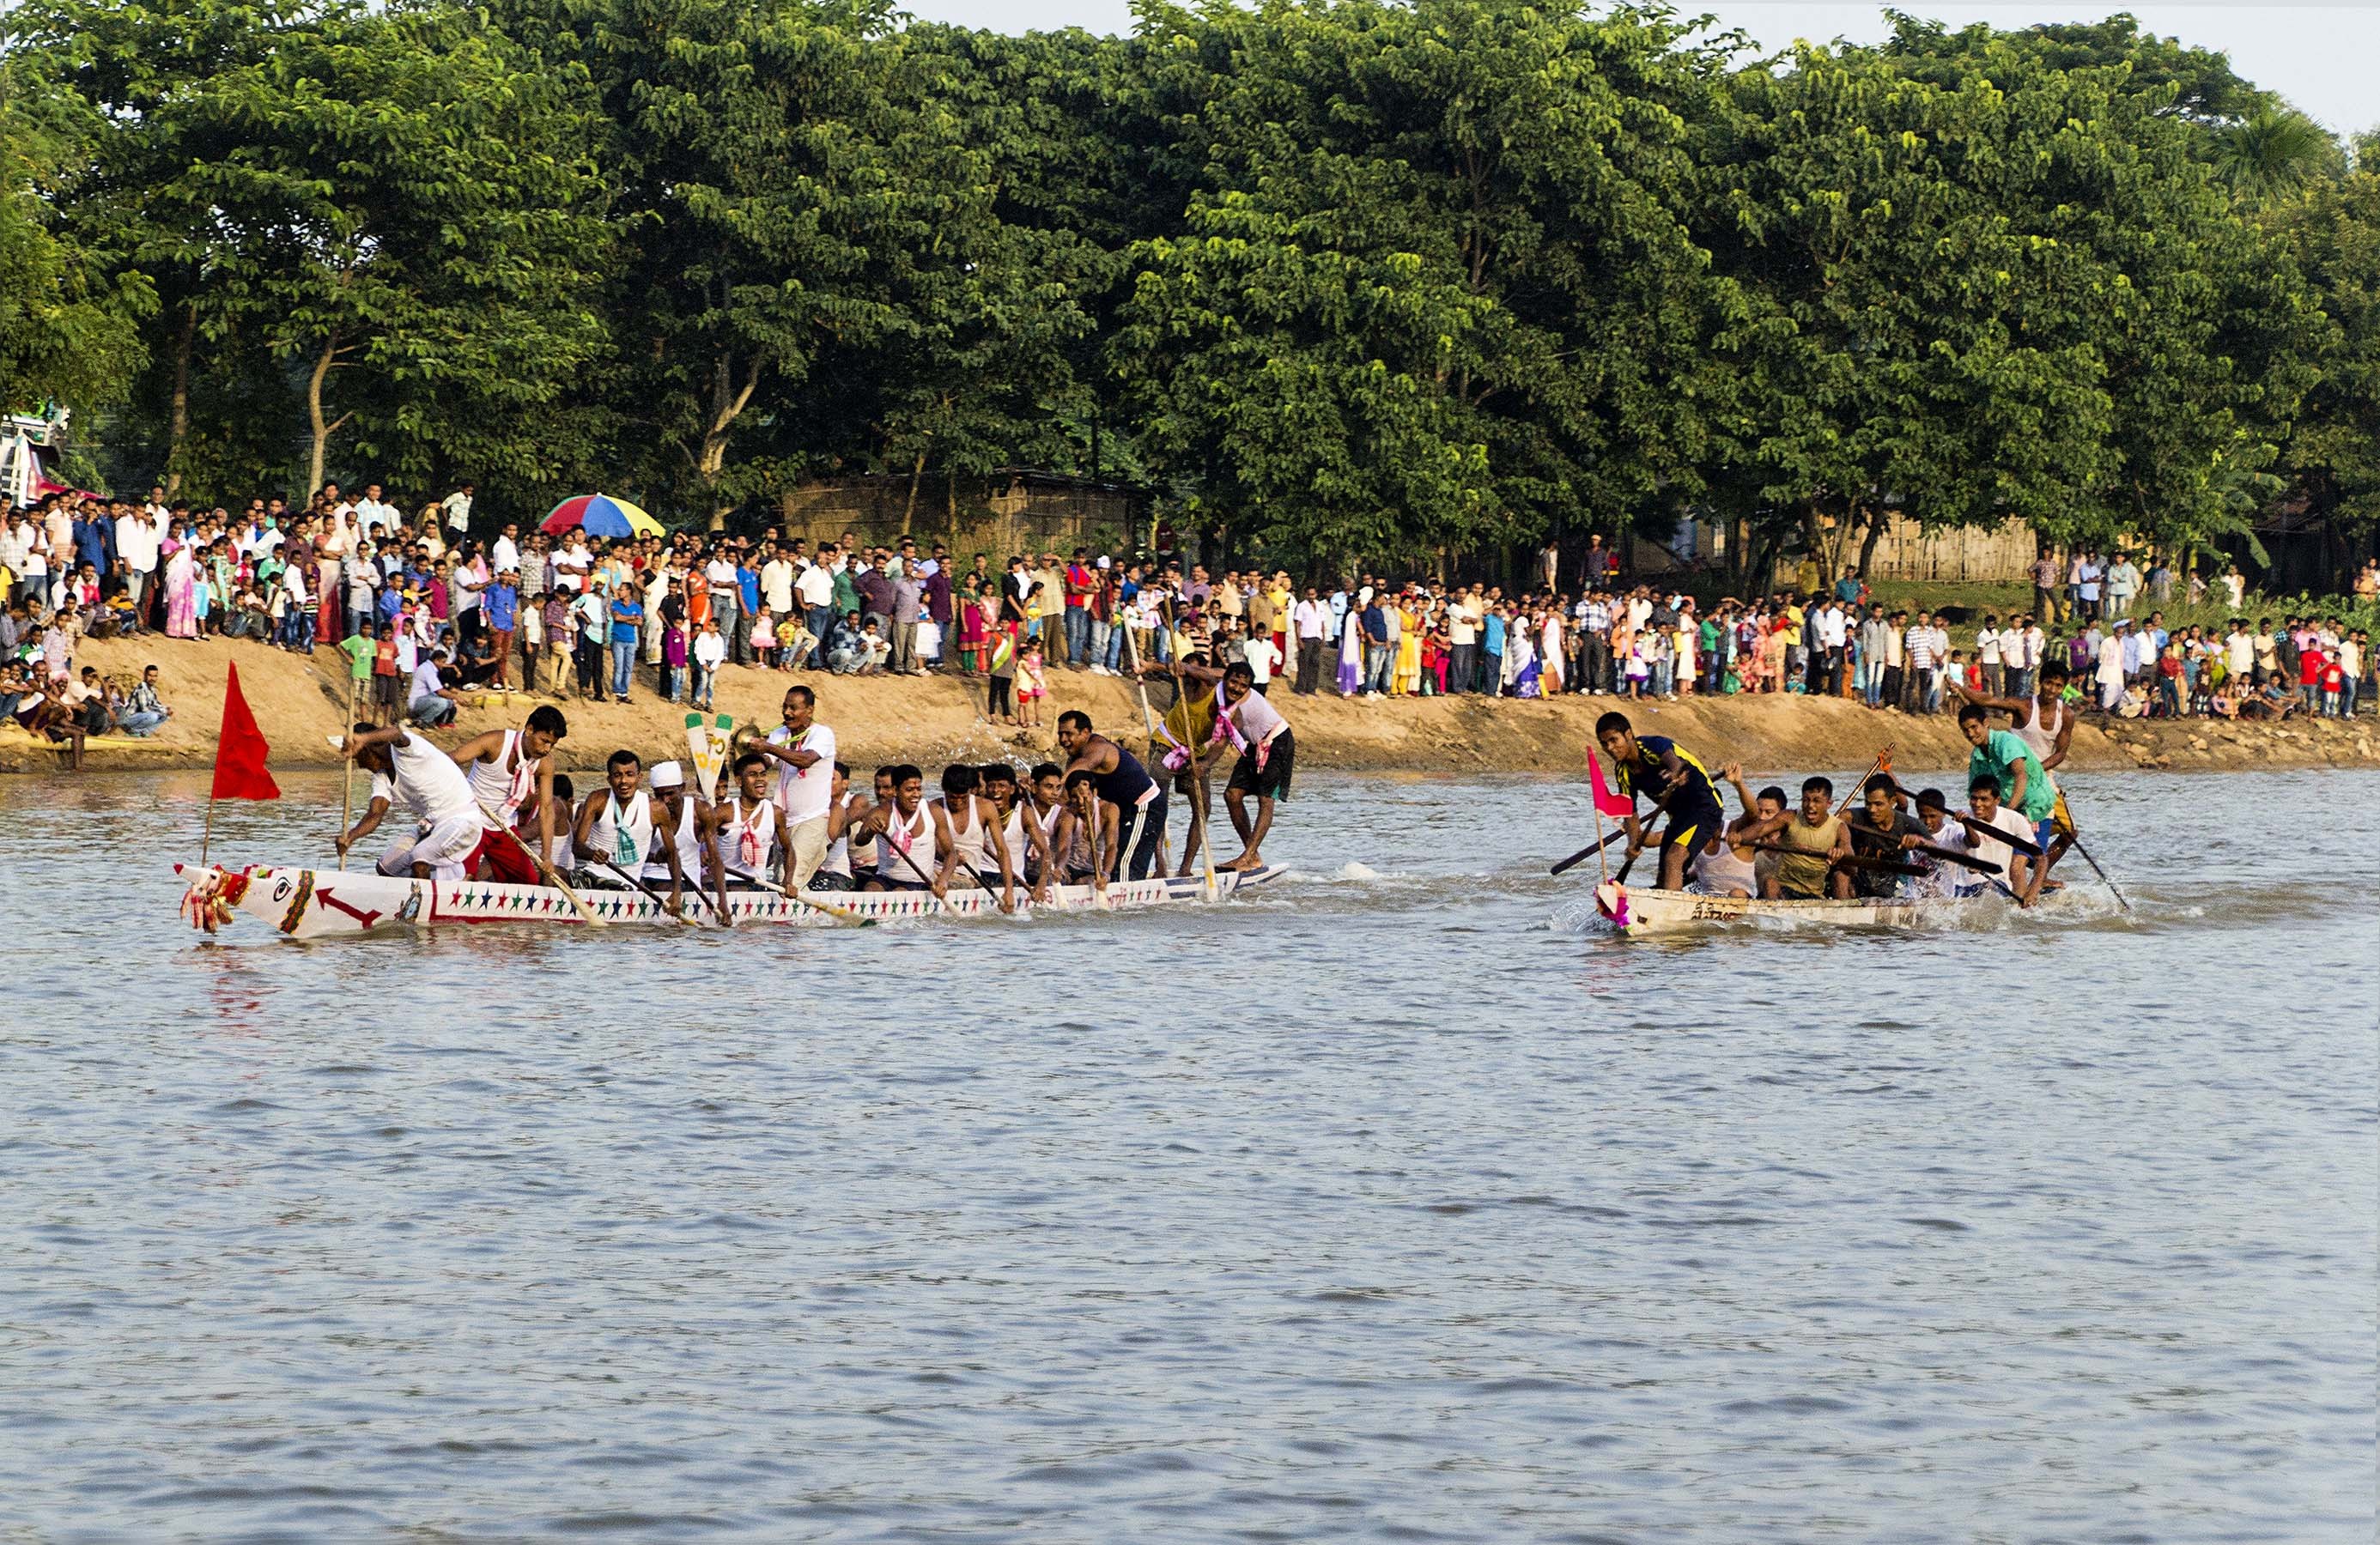
water, sport, boat, paddle, vehicle, sailing, fishing boat, rowing boat, race, festival, sports, boating, india, tradition, watercraft, indian, rowing, water sport, assam, dragon boat, endurance sports